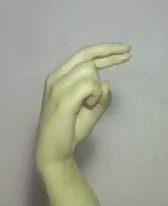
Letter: zay